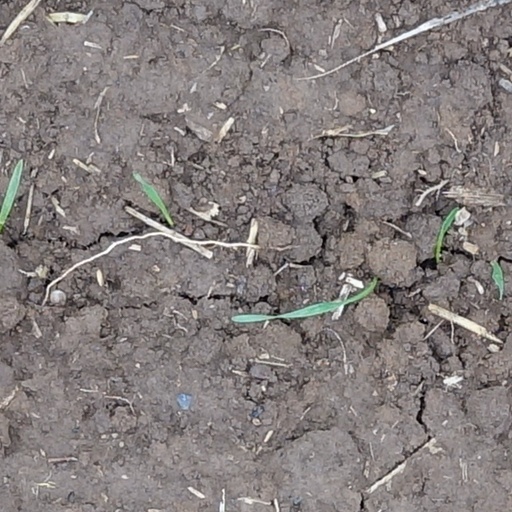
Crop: wheat